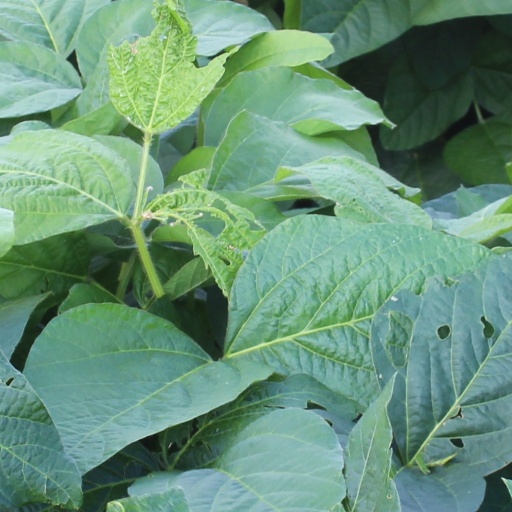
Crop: soybean